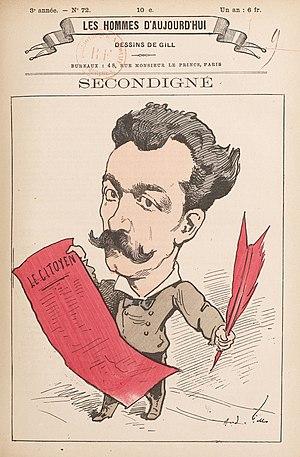
Achille-Henri Baubeau de Secondigné, né le 20 février 1844 ou 1846 à Melle et mort le 22 décembre 1904 à Buenos Aires en Argentine, est un journaliste et écrivain partisan de la Commune de Paris.
Les Hommes d'aujourd'hui est une revue à intention littéraire et satirique, fondée par l'écrivain et journaliste Félicien Champsaur et le dessinateur André Gill en 1878. Reprise par Léon Vanier en 1885, elle disparaît en 1899.